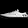
Label: Sneaker